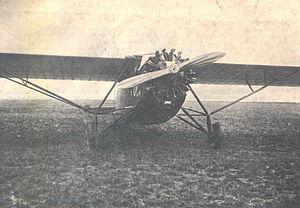
L'Aero A-35 est un avion de transport commercial qui a effectué son premier vol en Tchécoslovaquie en 1928. Conçu comme un appareil long-courrier, probablement avec l’idée d’une liaison transatlantique, c’était un appareil moderne, monoplan à aile haute pouvant transporter 5 passagers en cabine et éventuellement un passager supplémentaire à côté du pilote dont le poste de pilotage, curieusement, n’était pas entièrement fermé. Cet avion fut utilisé par CSA, deux exemplaires étant également vendus à une entreprise tchèque pour ses besoins internes, ce qui fait de l’Aero A-35 un des premiers avions d’affaire au monde.